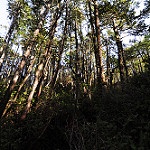
Scene: Outdoor